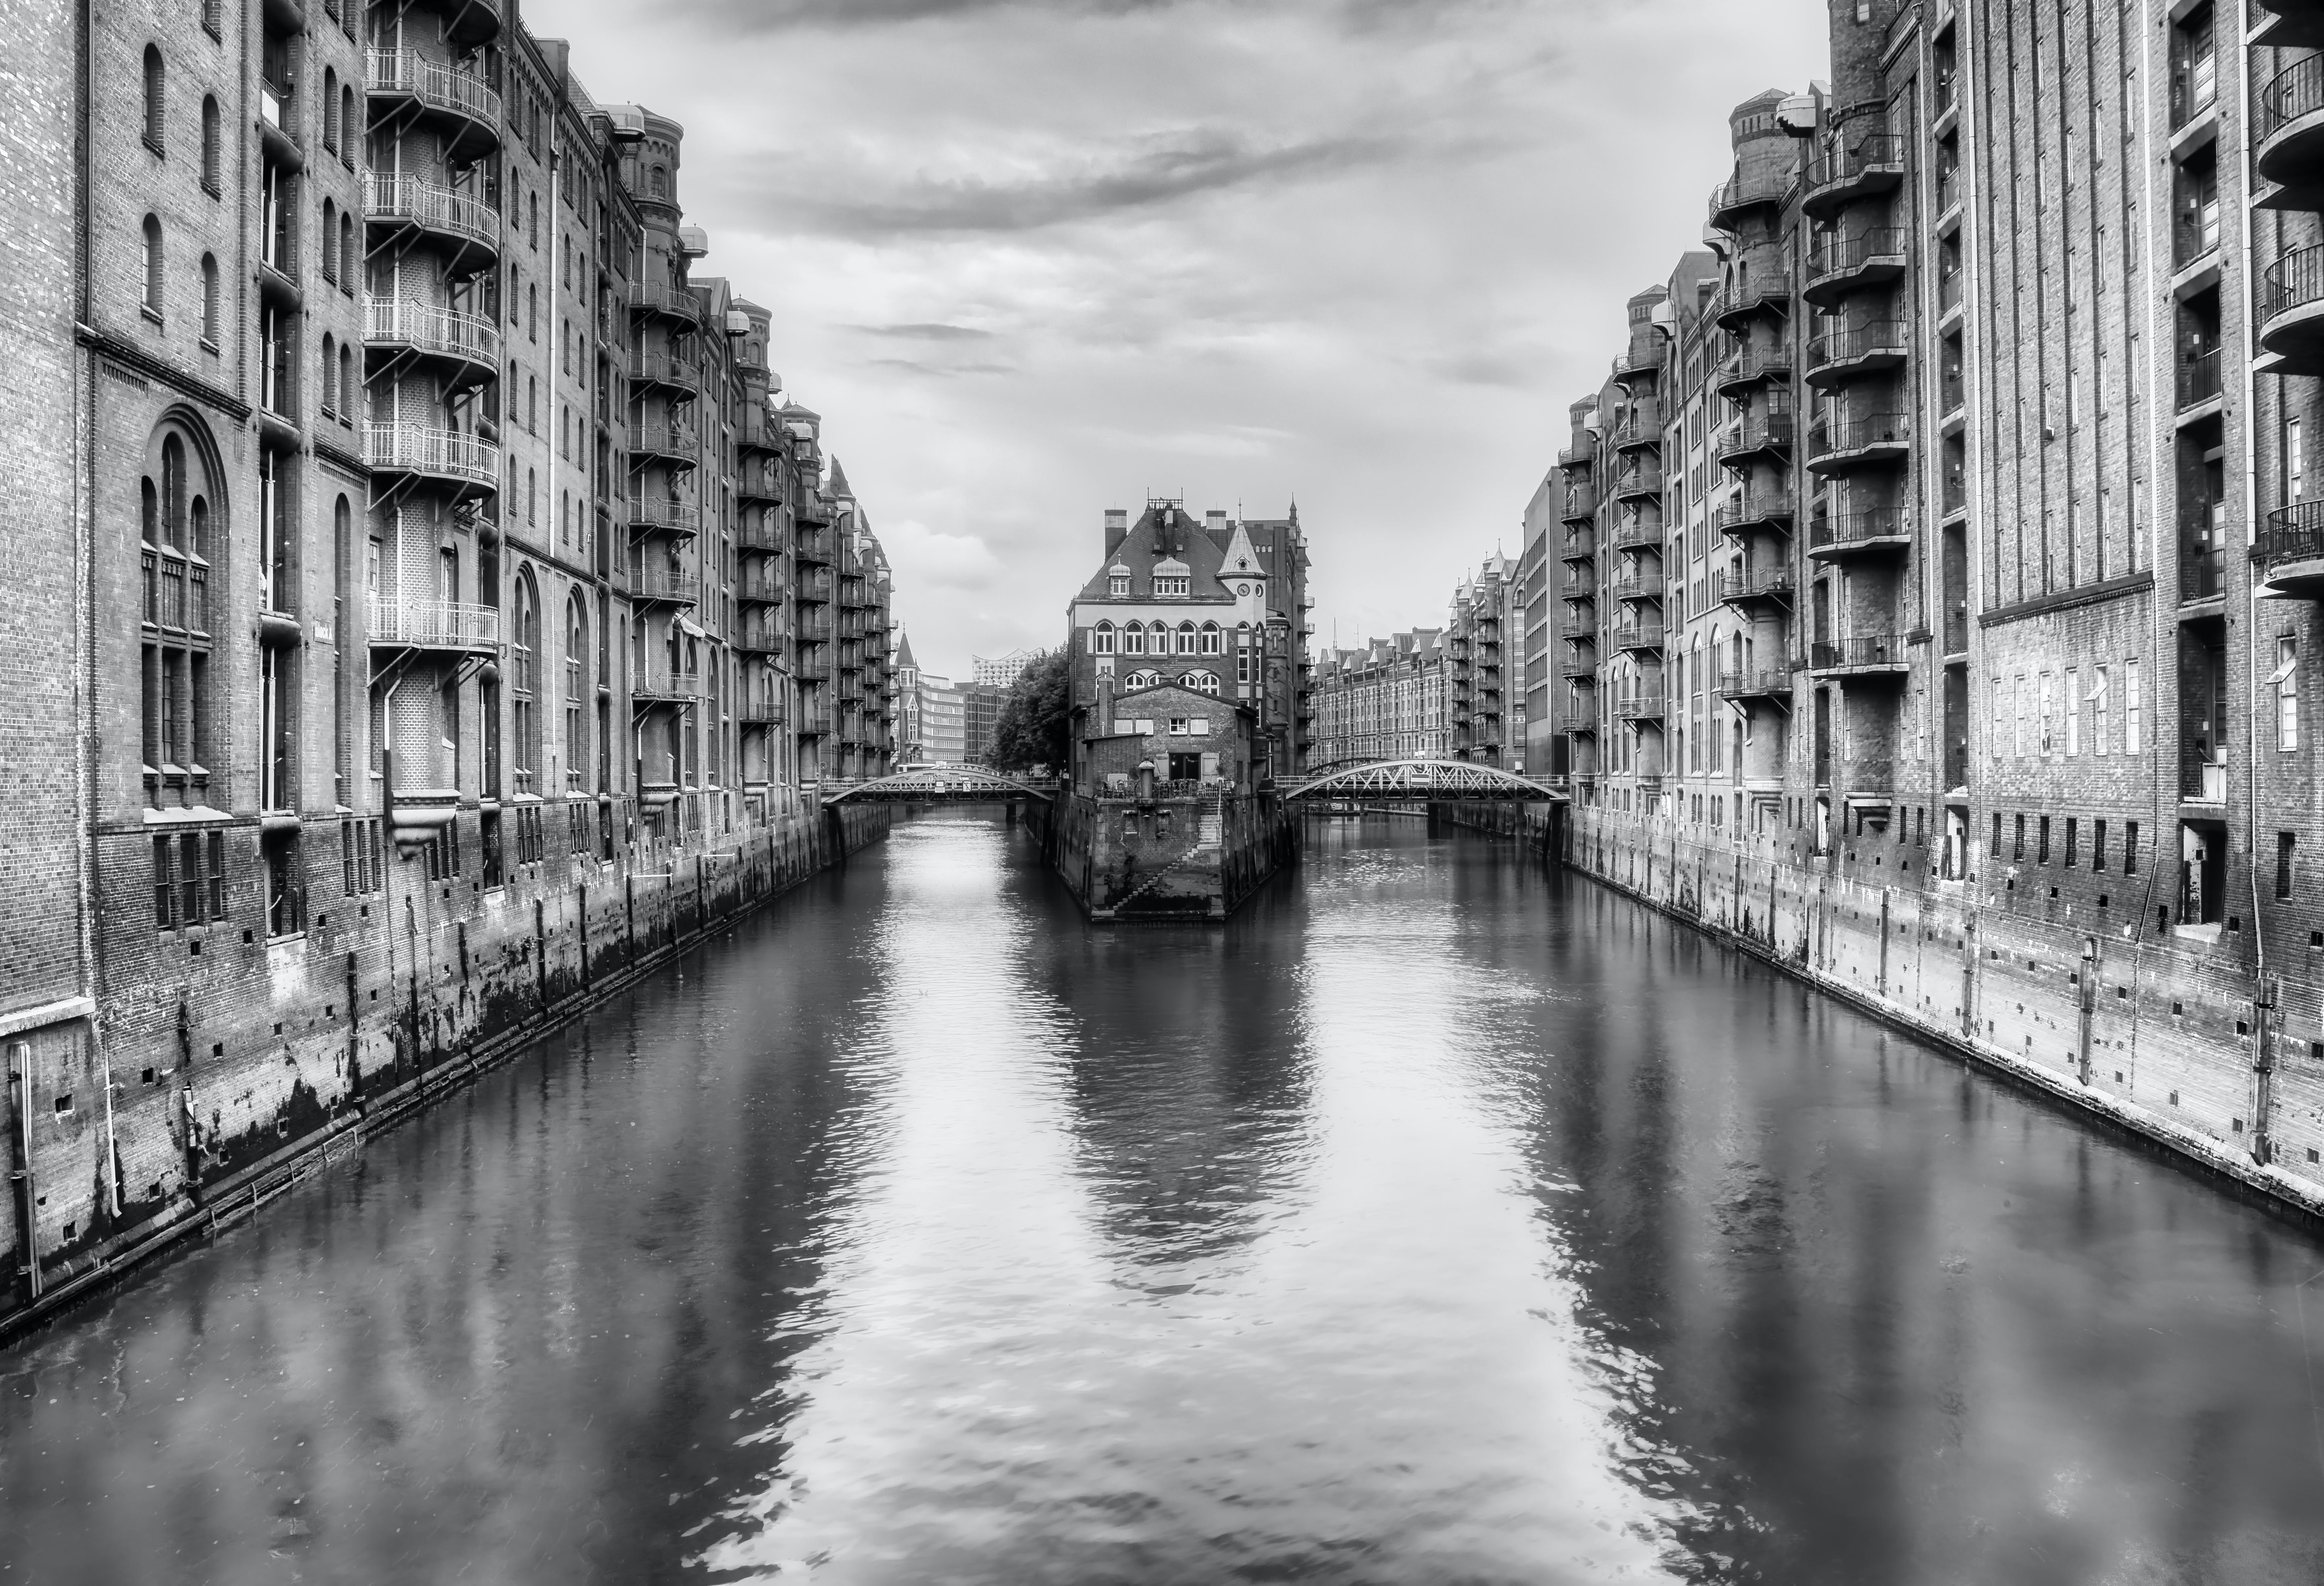
city, water, building, water resources, sky, cloud, window, black and white, watercourse, style, tower block, neighbourhood, bank, symmetry, metropolis, metropolitan area, waterway, landmark, cityscape, facade, bridge, monochrome, monochrome photography, reflection, urban design, canal, lake, mixed use, street, channel, apartment, road, stock photography, downtown, history, condominium, art, pattern, winter, river